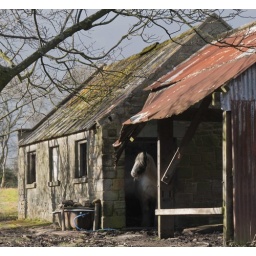
think this is a Dartmoor shire pony. spotted them in a little barn just off the road to Walworth Gate.